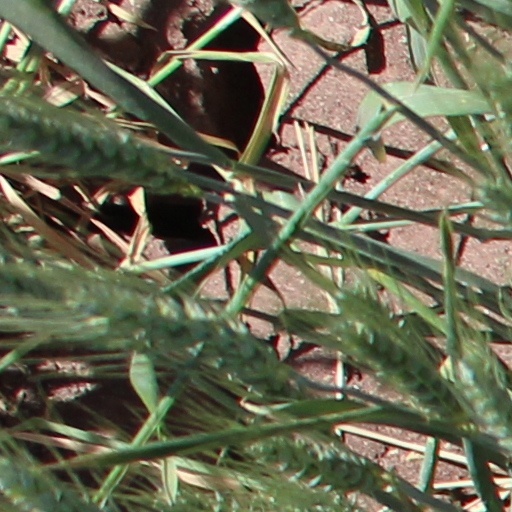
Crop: wheat